Leyla Milani

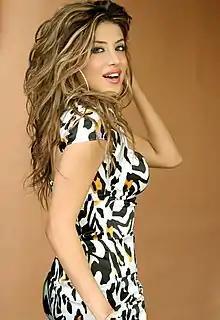
Milani in 2007

Leyla Milani Khoshbin (born April 2, 1982) is an Iranian-Canadian-American model, TV host and retired actress. Milani was born in Iran and moved to Toronto when she was 4 years old. She led a successful career before meeting her husband Manuchehr (Manny) Khoshbin, Iranian entrepreneur, real estate investor and author.